Florence Eiseman

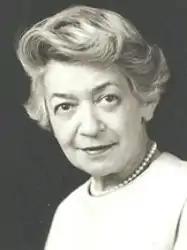

Florence Feinberg Eiseman (1899–1988) was an American fashion designer specializing in children's clothing. She launched the Florence Eiseman childrenswear business in 1945, which became one of Wisconsin's leading fashion brands.